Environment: real
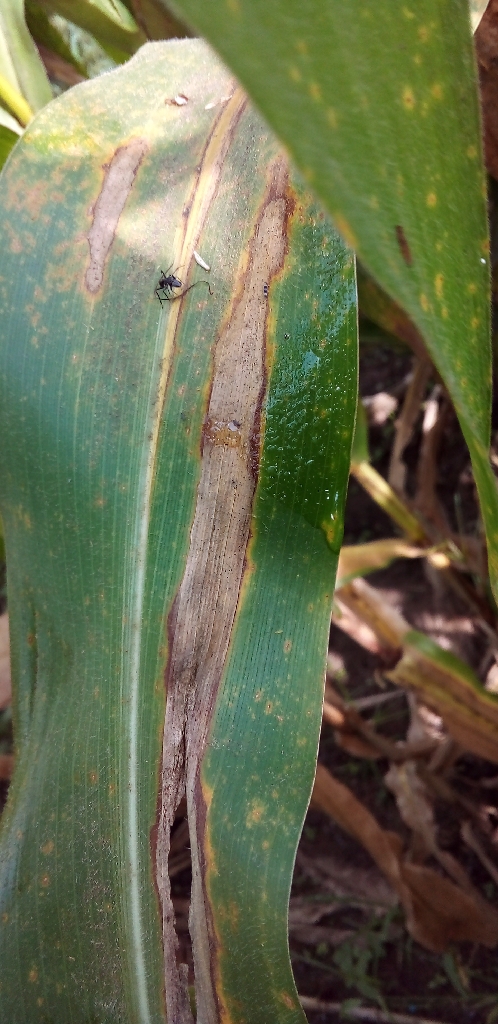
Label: northern_corn_leaf_blight